Western District Public Cargo Working Area

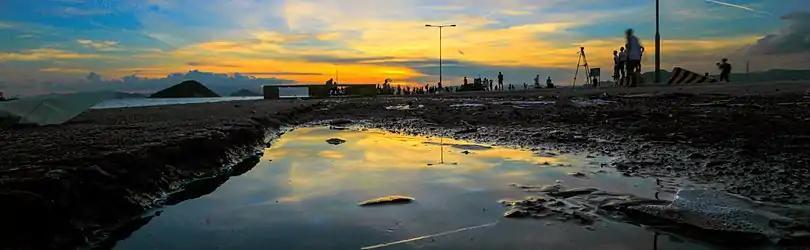
Sunset captured in the Instagram Pier

In 2013, the Instagram Pier won the "Outstanding Public Space Elections," jointly organized by Designing Hong Kong, the Hong Kong Public Space Initiative, and other groups. While the Instagram Pier received the highest number of votes in that election, it is technically not a public place. In fact, the Marine Department has posted warning notices at the pier entrance, citing public safety regulations. Only those engaged in loading and unloading operations are officially allowed at the pier.